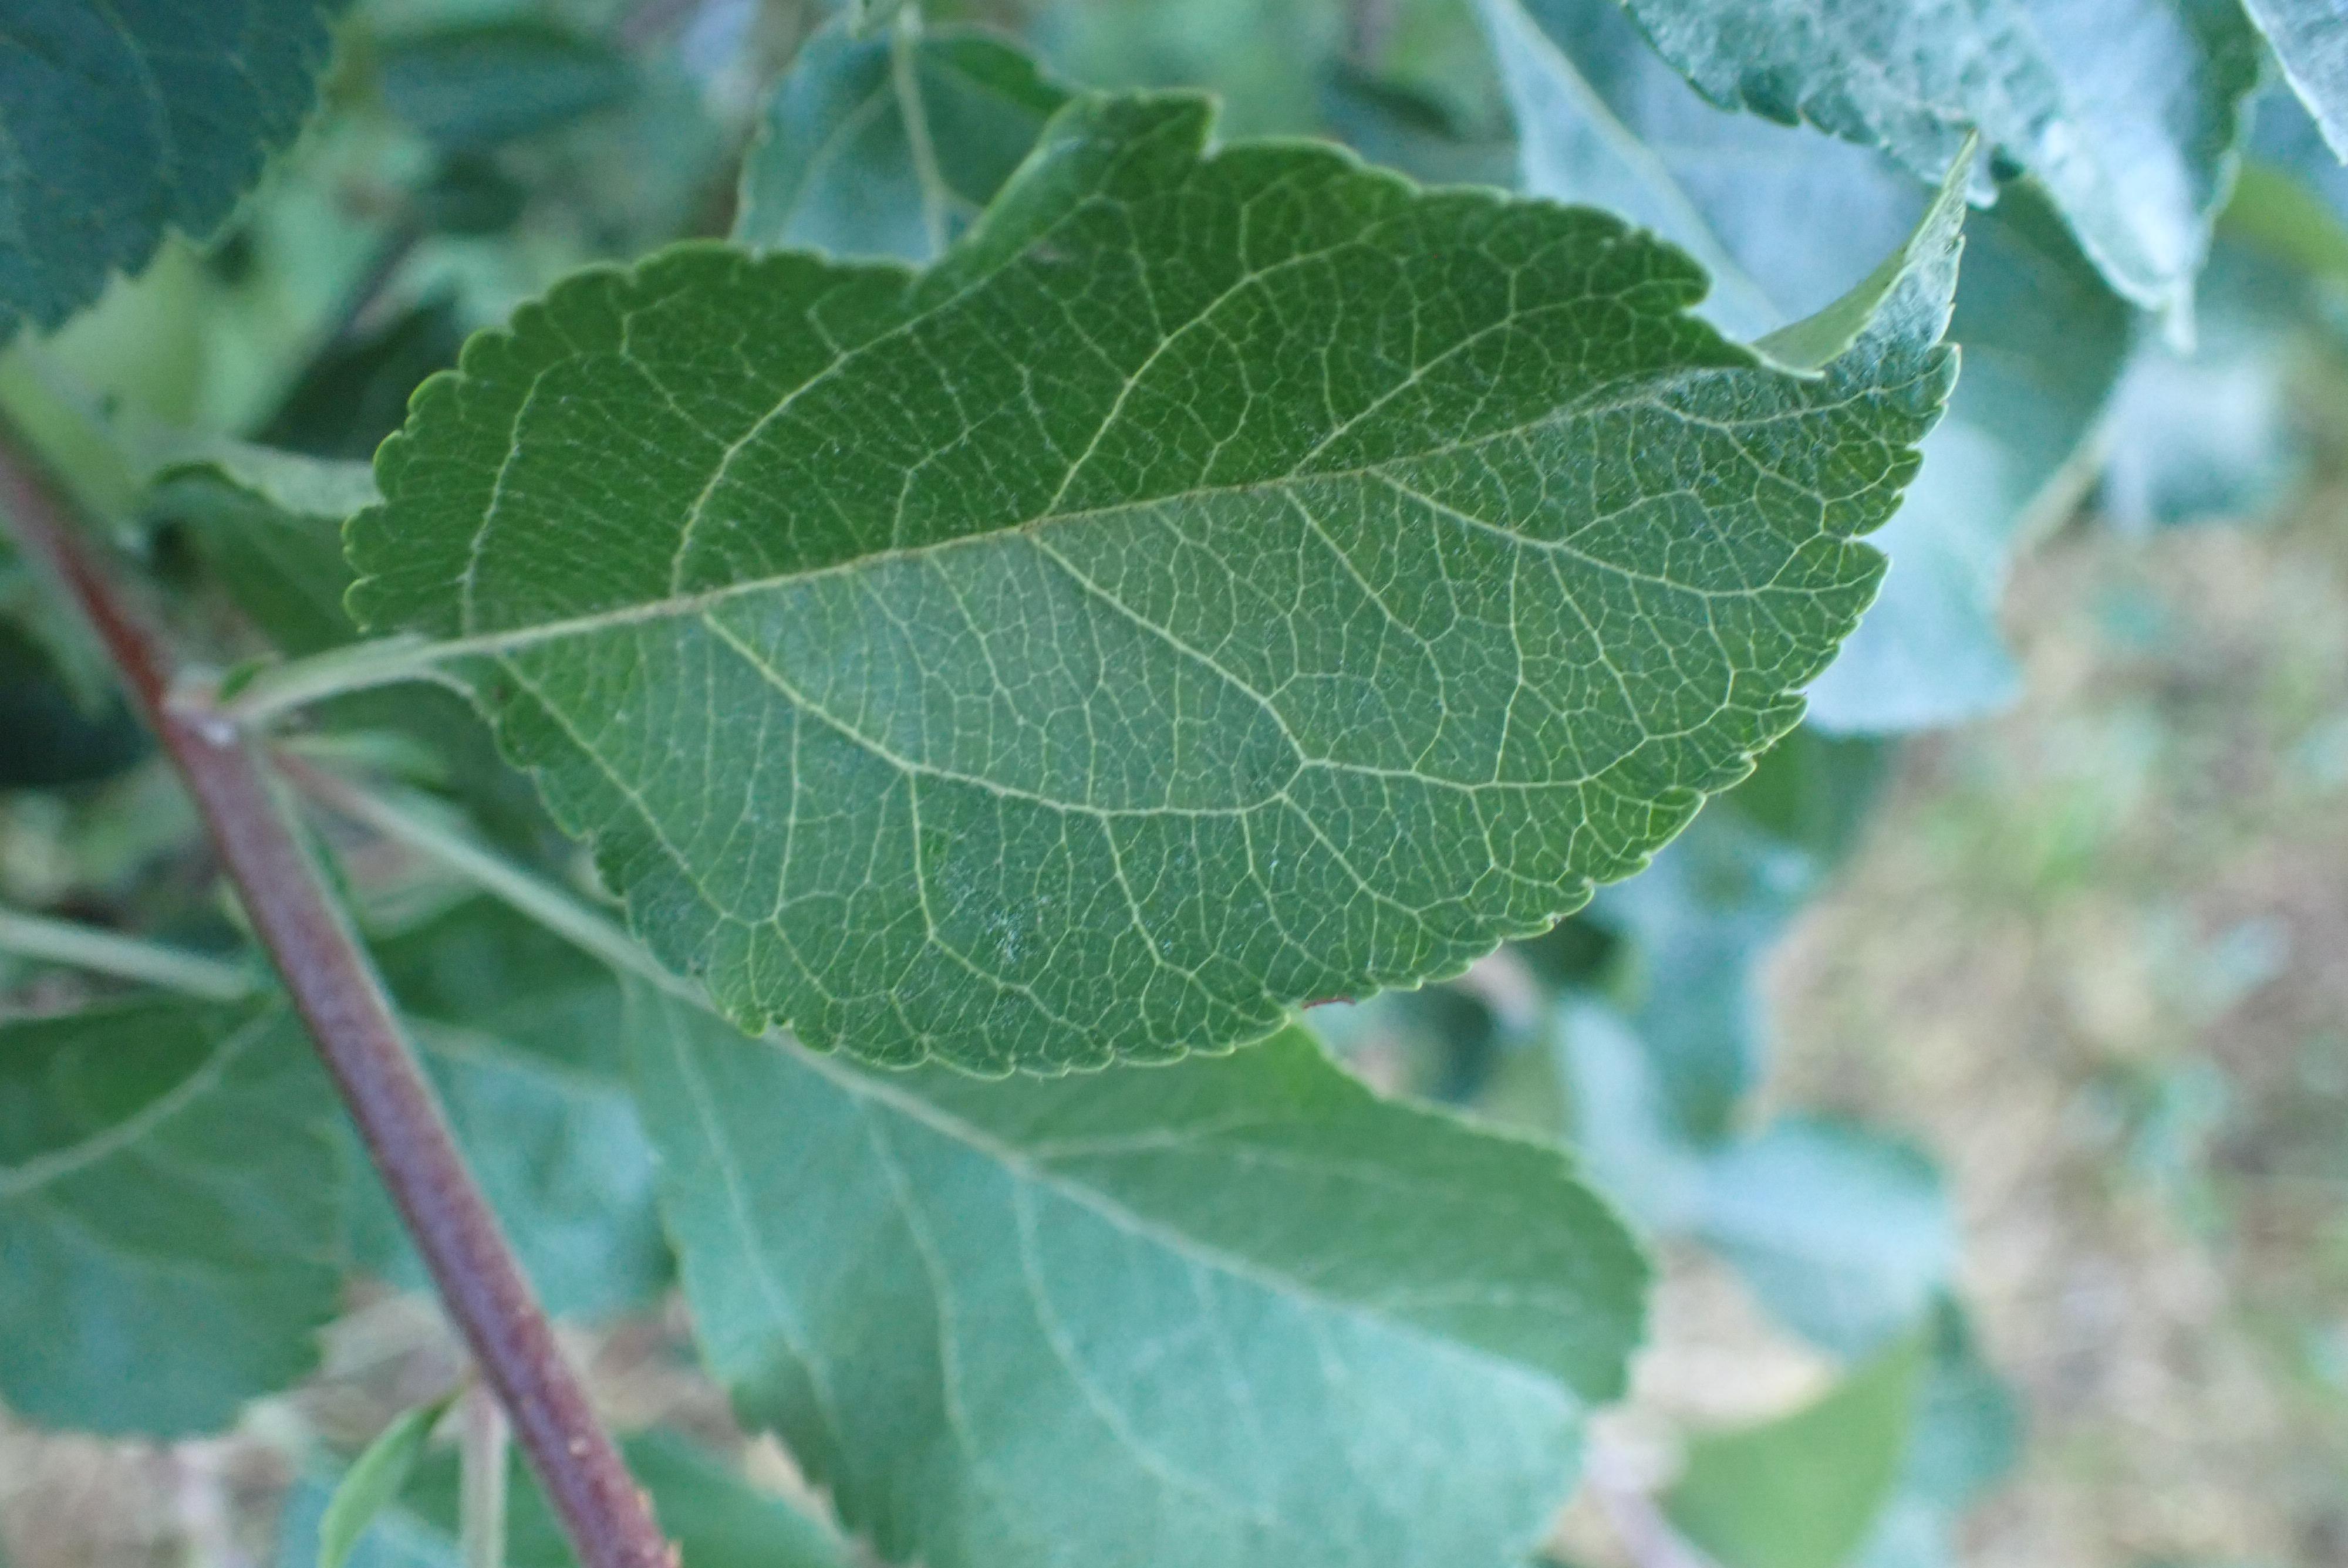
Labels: healthy